HMS Vanguard (1835)

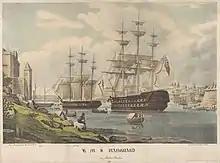
"Vanguard" in Malta Harbour in 1837, with "Medea" and "Barham"

"Vanguard" was commissioned in 1837 by Captain Sir Thomas Fellowes, with the normal picked complement of officers, including Baldwin Walker as First Lieutenant and Mr Miller, one of Symonds's favourite sailing masters. The object was clear. Symonds wanted his ships to be tried by men capable of making the best of their qualities... Out in the Mediterranean "Vanguard" soon made a name for herself as the fastest ship in the fleet, with the handiness of a frigate when beat out of Grand Harbour [Malta].' At the end of her first three-year commission Captain Fellowes wrote that Vanguard had 'great stability' was 'very easy at sea and works less than ships of her class' and had 'great advantage in all points of sailing.'